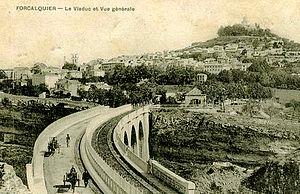
Forcalquier viaduc et vue générale
La ligne de Forcalquier à Volx est une ancienne ligne de chemin de fer française à écartement standard et à voie unique de la Provence-Alpes-Côte d'Azur. Elle reliait les communes de Volx et Forcalquier et a été déclassée.
La gare de Forcalquier, est une gare ferroviaire française de la ligne de Forcalquier à Volx, située sur le territoire de la commune de Forcalquier dans les Alpes-de-Haute-Provence.